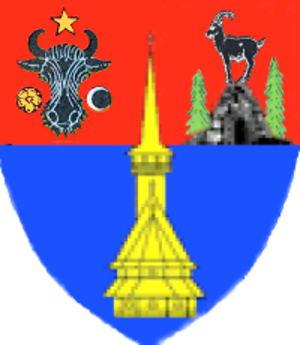
Le județ de Maramureș est un département de Roumanie incluant la moitié sud de l'ancien voïvodat puis comté de Marmatie. Il fait partie de la région de Transylvanie et de la région de développement du Nord-Ouest. Son chef-lieu est Baia Mare.
Les parcs nationaux en Roumanie sont des zones naturelles régies par la Loi numéro 5 du 6 mars 2000 et la Décision du Gouvernement numéro 2151 du 30 novembre 2004.
La Roumanie compte 320 villes et municipes classées selon leur importance :